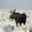
Label: deer